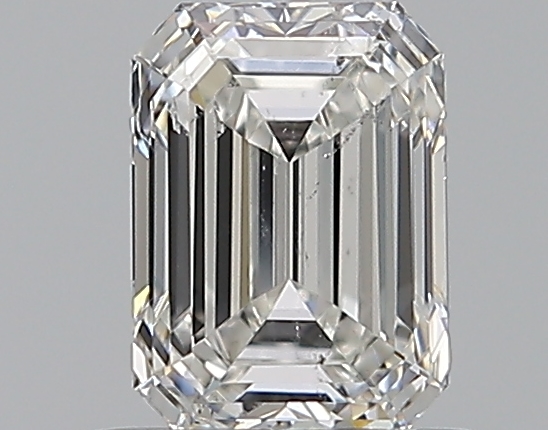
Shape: emerald
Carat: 0.7
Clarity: SI1
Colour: G
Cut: EX
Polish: EX
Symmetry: VG
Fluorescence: N
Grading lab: GIA
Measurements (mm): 5.84 x 4.23 x 2.9